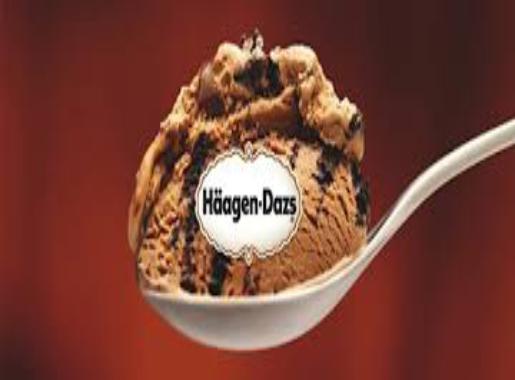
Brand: haagen-dazs
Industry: Food